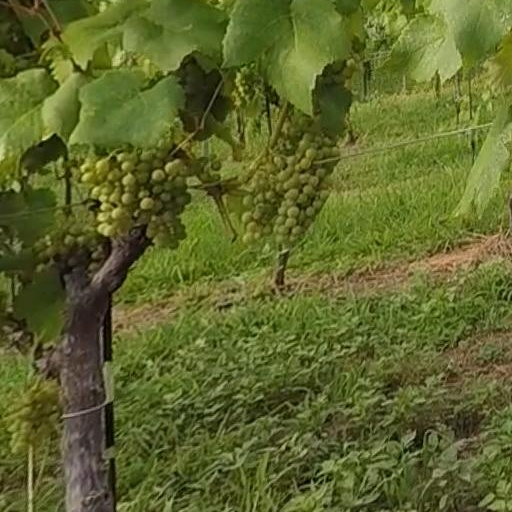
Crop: grape